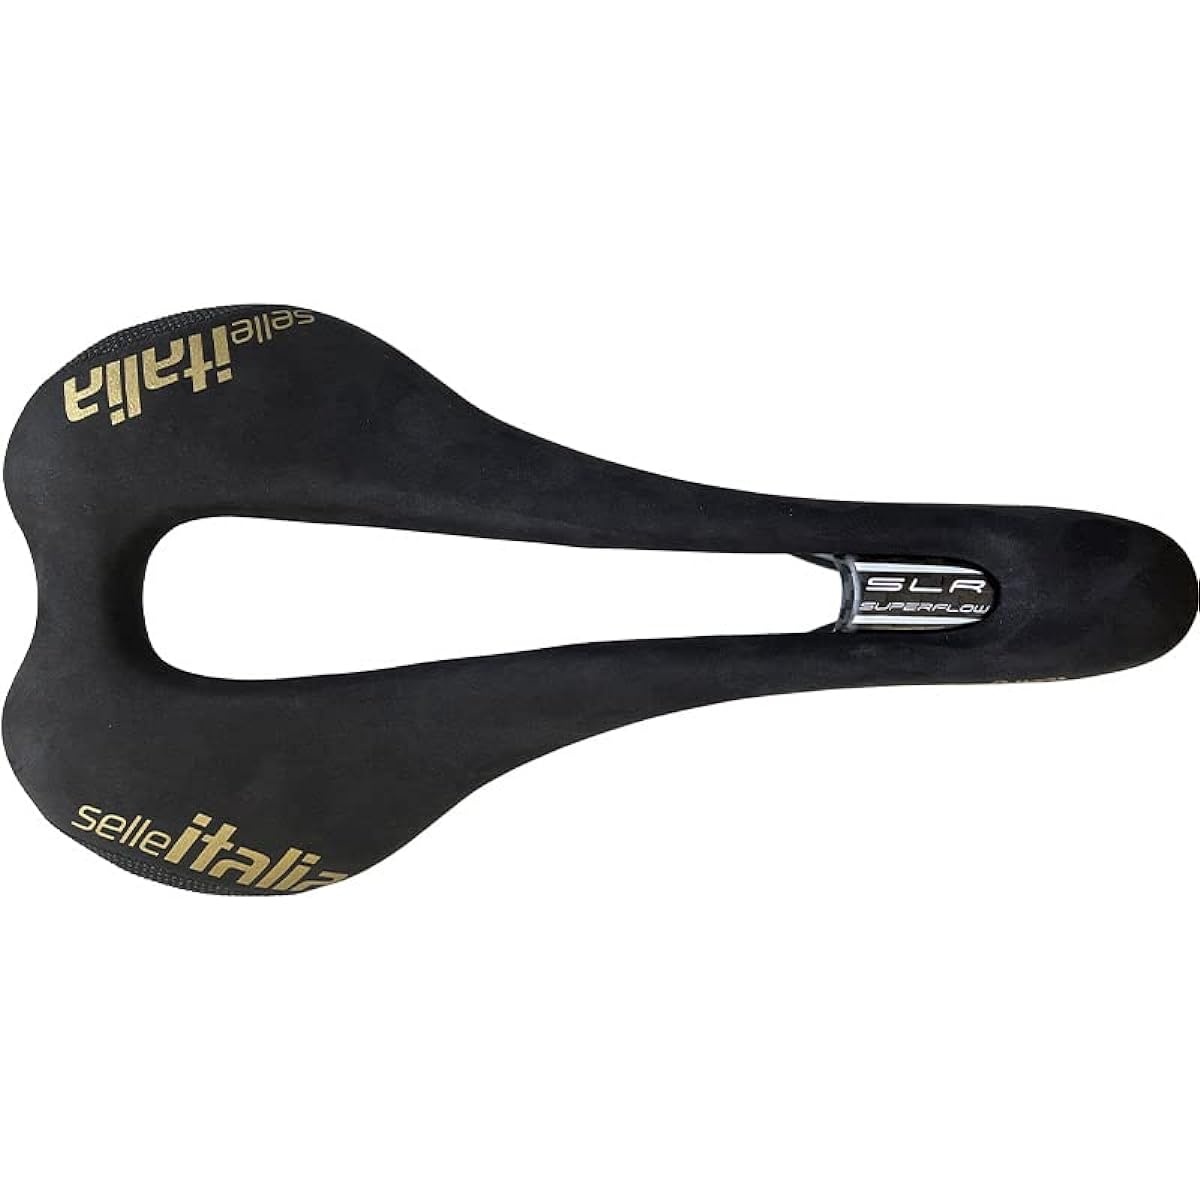
selle ITALIA DAVOS×Selle Italia SLR TM SUPERFLOW S (130×275mm)
DAVOS original model based on SLR TM SUPERFLOW [Coloring] Adopts a luxurious gold logo color. [Cover] Made of nubuck leather, it has a classic and luxurious finish that is not easily influenced by trends. [Side Reinforcement] Reinforcing material is placed on both sides of the rear part, considering not only road use but also trendy gravel use. The amount of padding is slightly larger than the race model, and the elastomer embedded in the tip of the saddle supports off-road riding. Size: S (130 x 275mm) Actual weight: 200g (S size) Rail: Manganese tube φ7mm Cover: Nubuk Leather DAVOS original model based on SLR TM SUPERFLOW [Coloring] Adopts a luxurious gold logo color. [Cover] Made of nubuck leather, it has a classic and luxurious finish that is not easily influenced by trends. [Side Reinforcement] Reinforcing material is placed on both sides of the rear part, considering not only road use but also trendy gravel use. The amount of padding is slightly larger than the race model, and the elastomer embedded in the tip of the saddle supports off-road riding. Size: S (130 x 275mm) Actual weight: 200g (S size) Rail: Manganese tube φ7mm Cover: Nubuk Leather Material: ‎Plastic Packing size: ‎32.4 x 19.5 x 5.6 cm; 280 g
Brand: Auto Parts Tokyo
Category: Sporting Goods > Outdoor Recreation > Cycling > Bicycle Parts > Bicycle Saddles